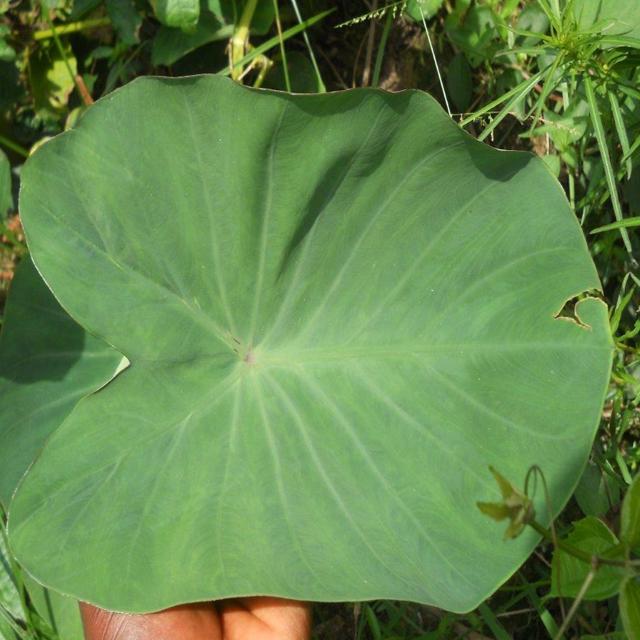
Label: Healthy